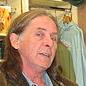
Age: 56